Are We There Yet? (film)

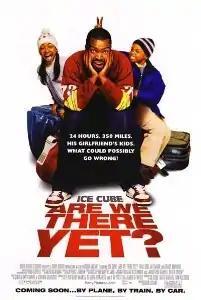
Theatrical release poster

Are We There Yet? is a 2005 American family road comedy film directed by Brian Levant. It was written by Steven Gary Banks, Claudia Grazioso, J. David Stem and David N. Weiss based on a story by Banks and Grazioso. Ice Cube stars alongside Nia Long, Jay Mohr and Tracy Morgan.